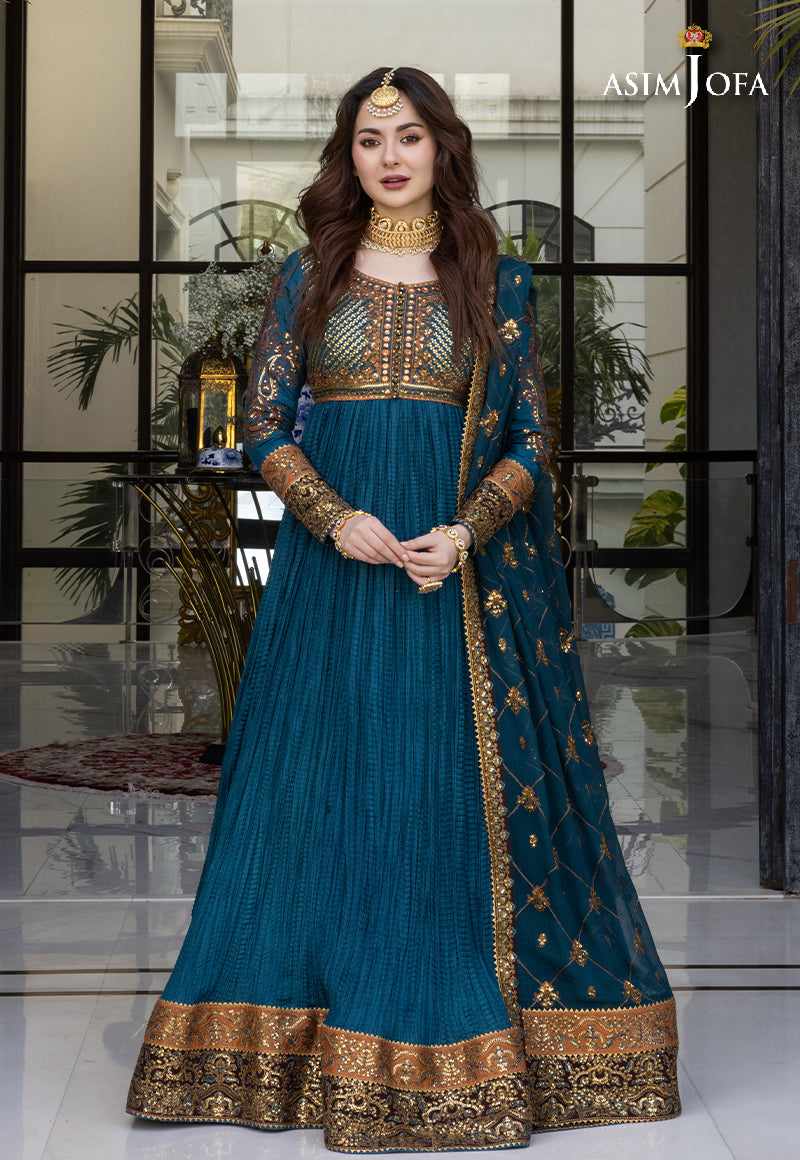
teal embroidered net anarkali suit